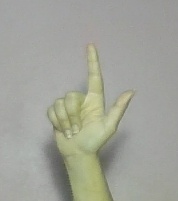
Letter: laam